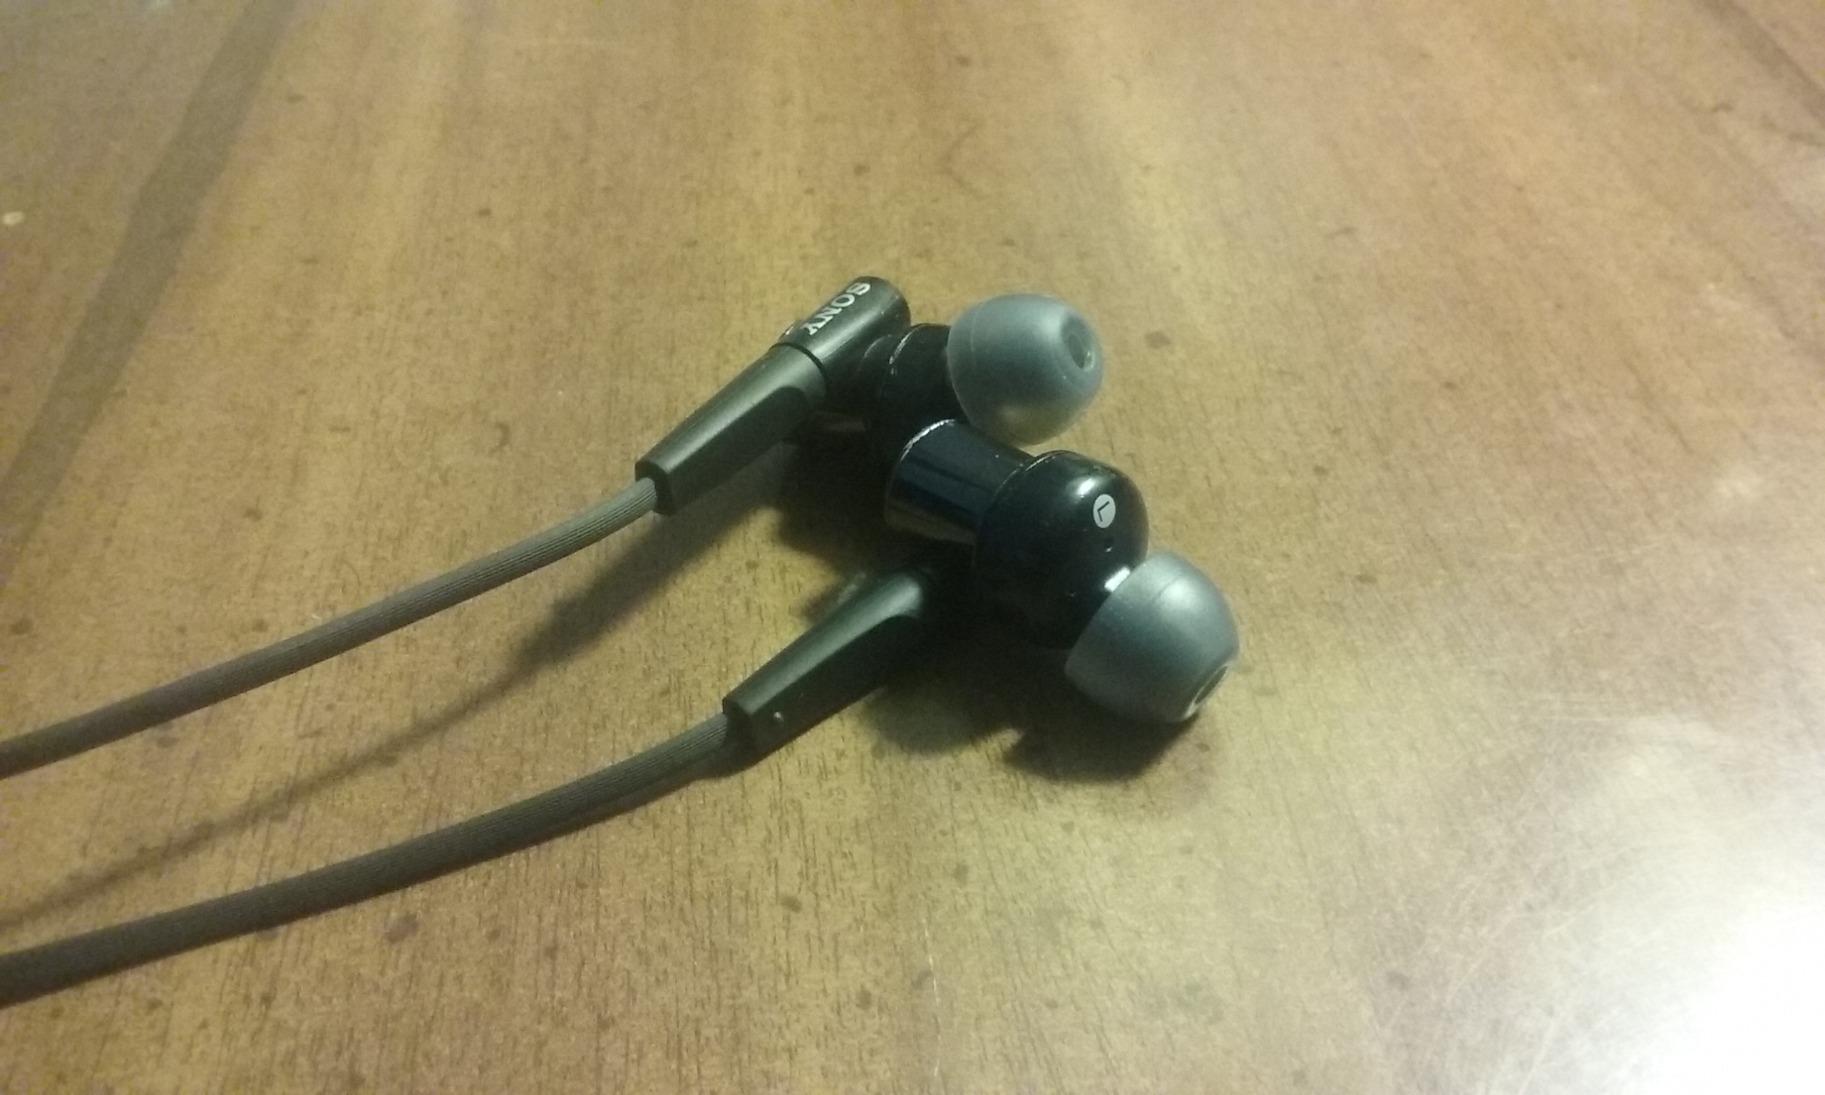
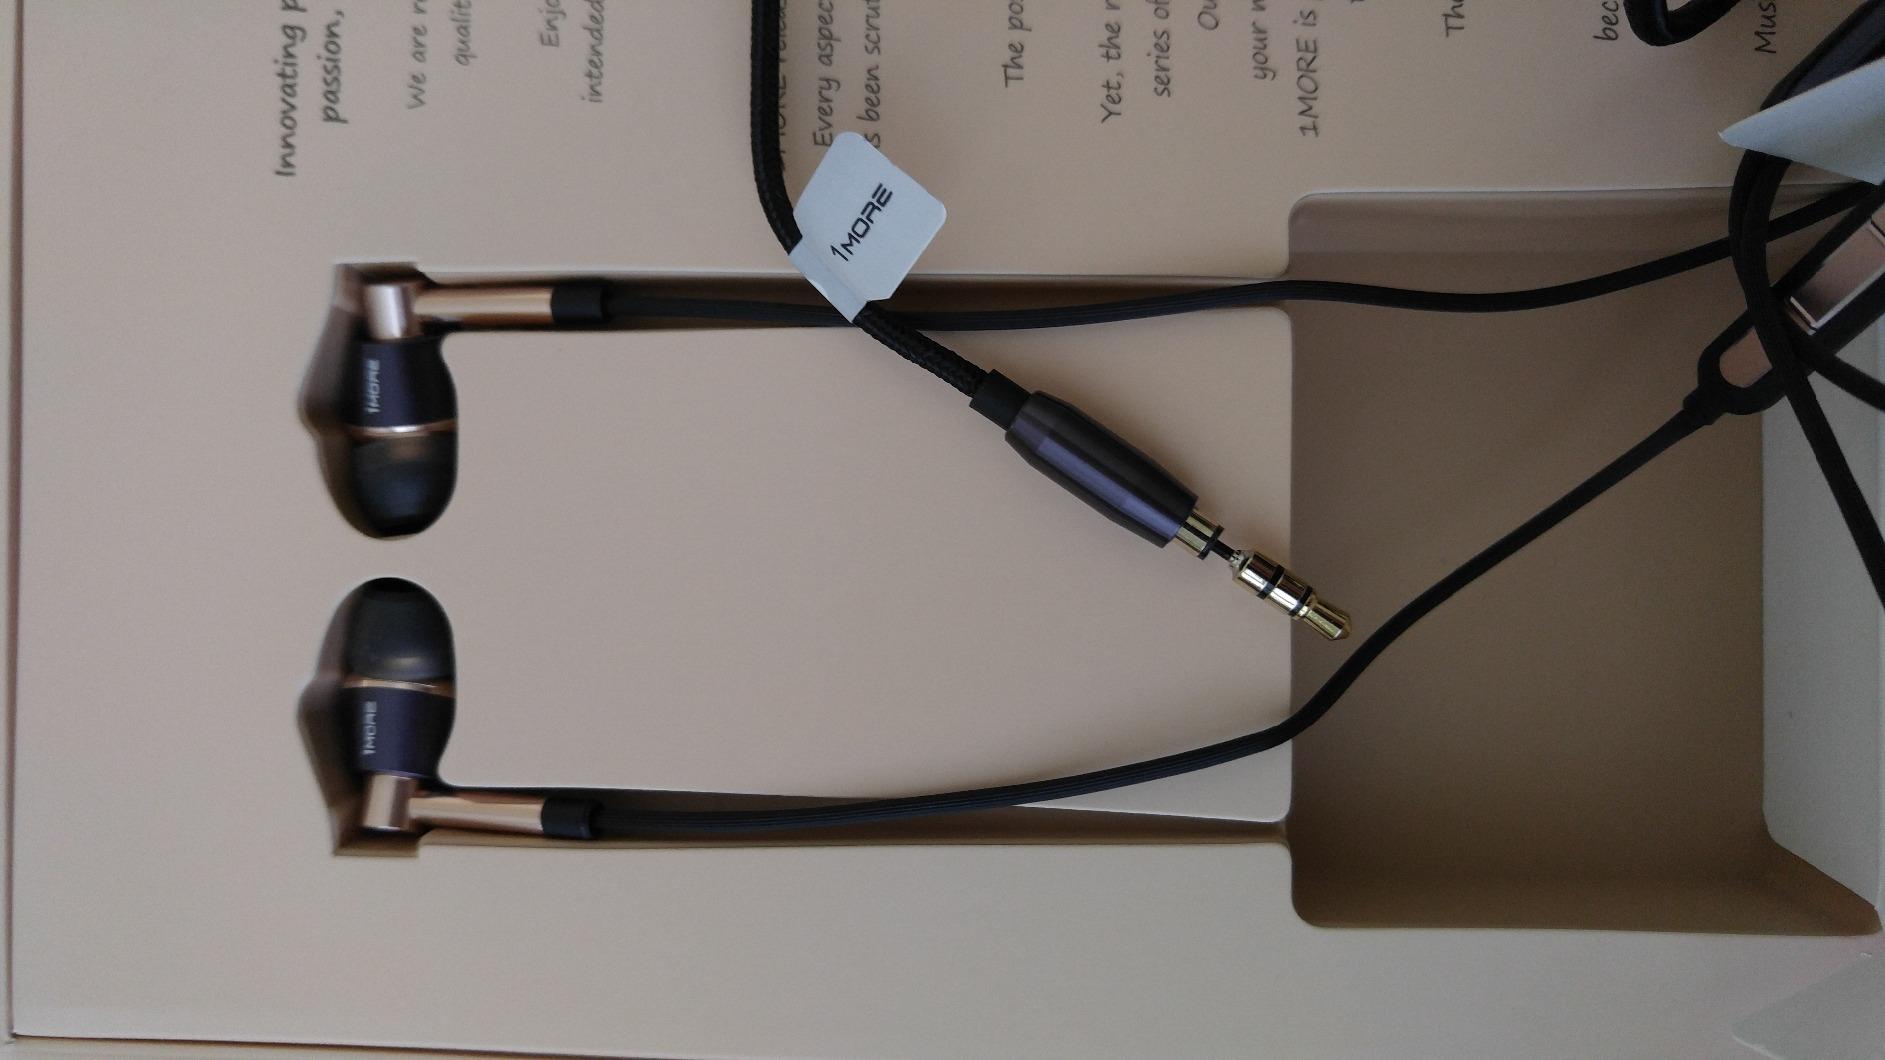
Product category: headphones
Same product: no